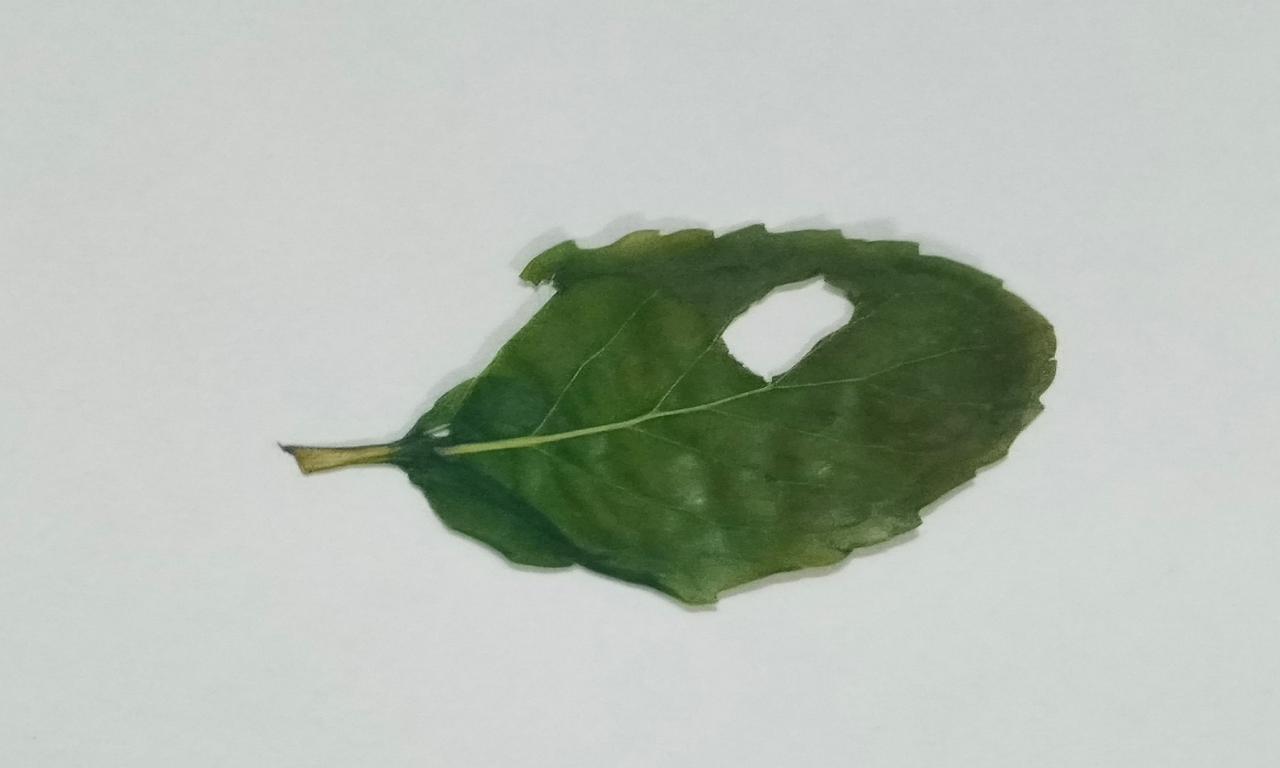
Label: Dried